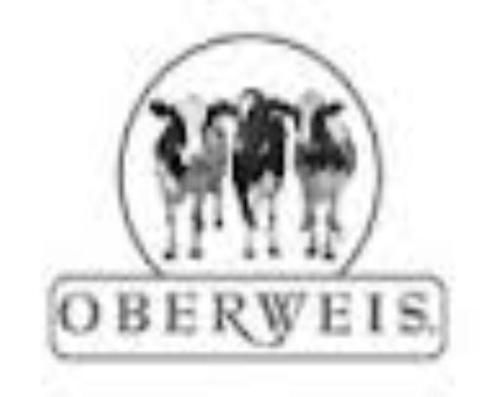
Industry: Food